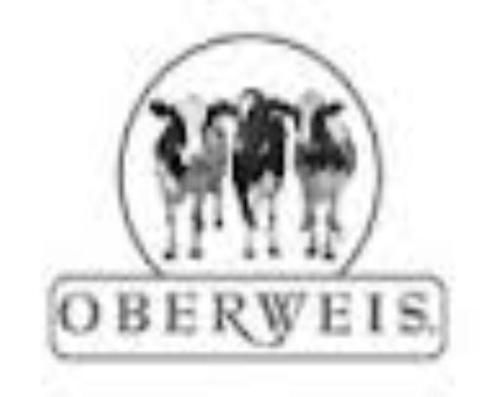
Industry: Food